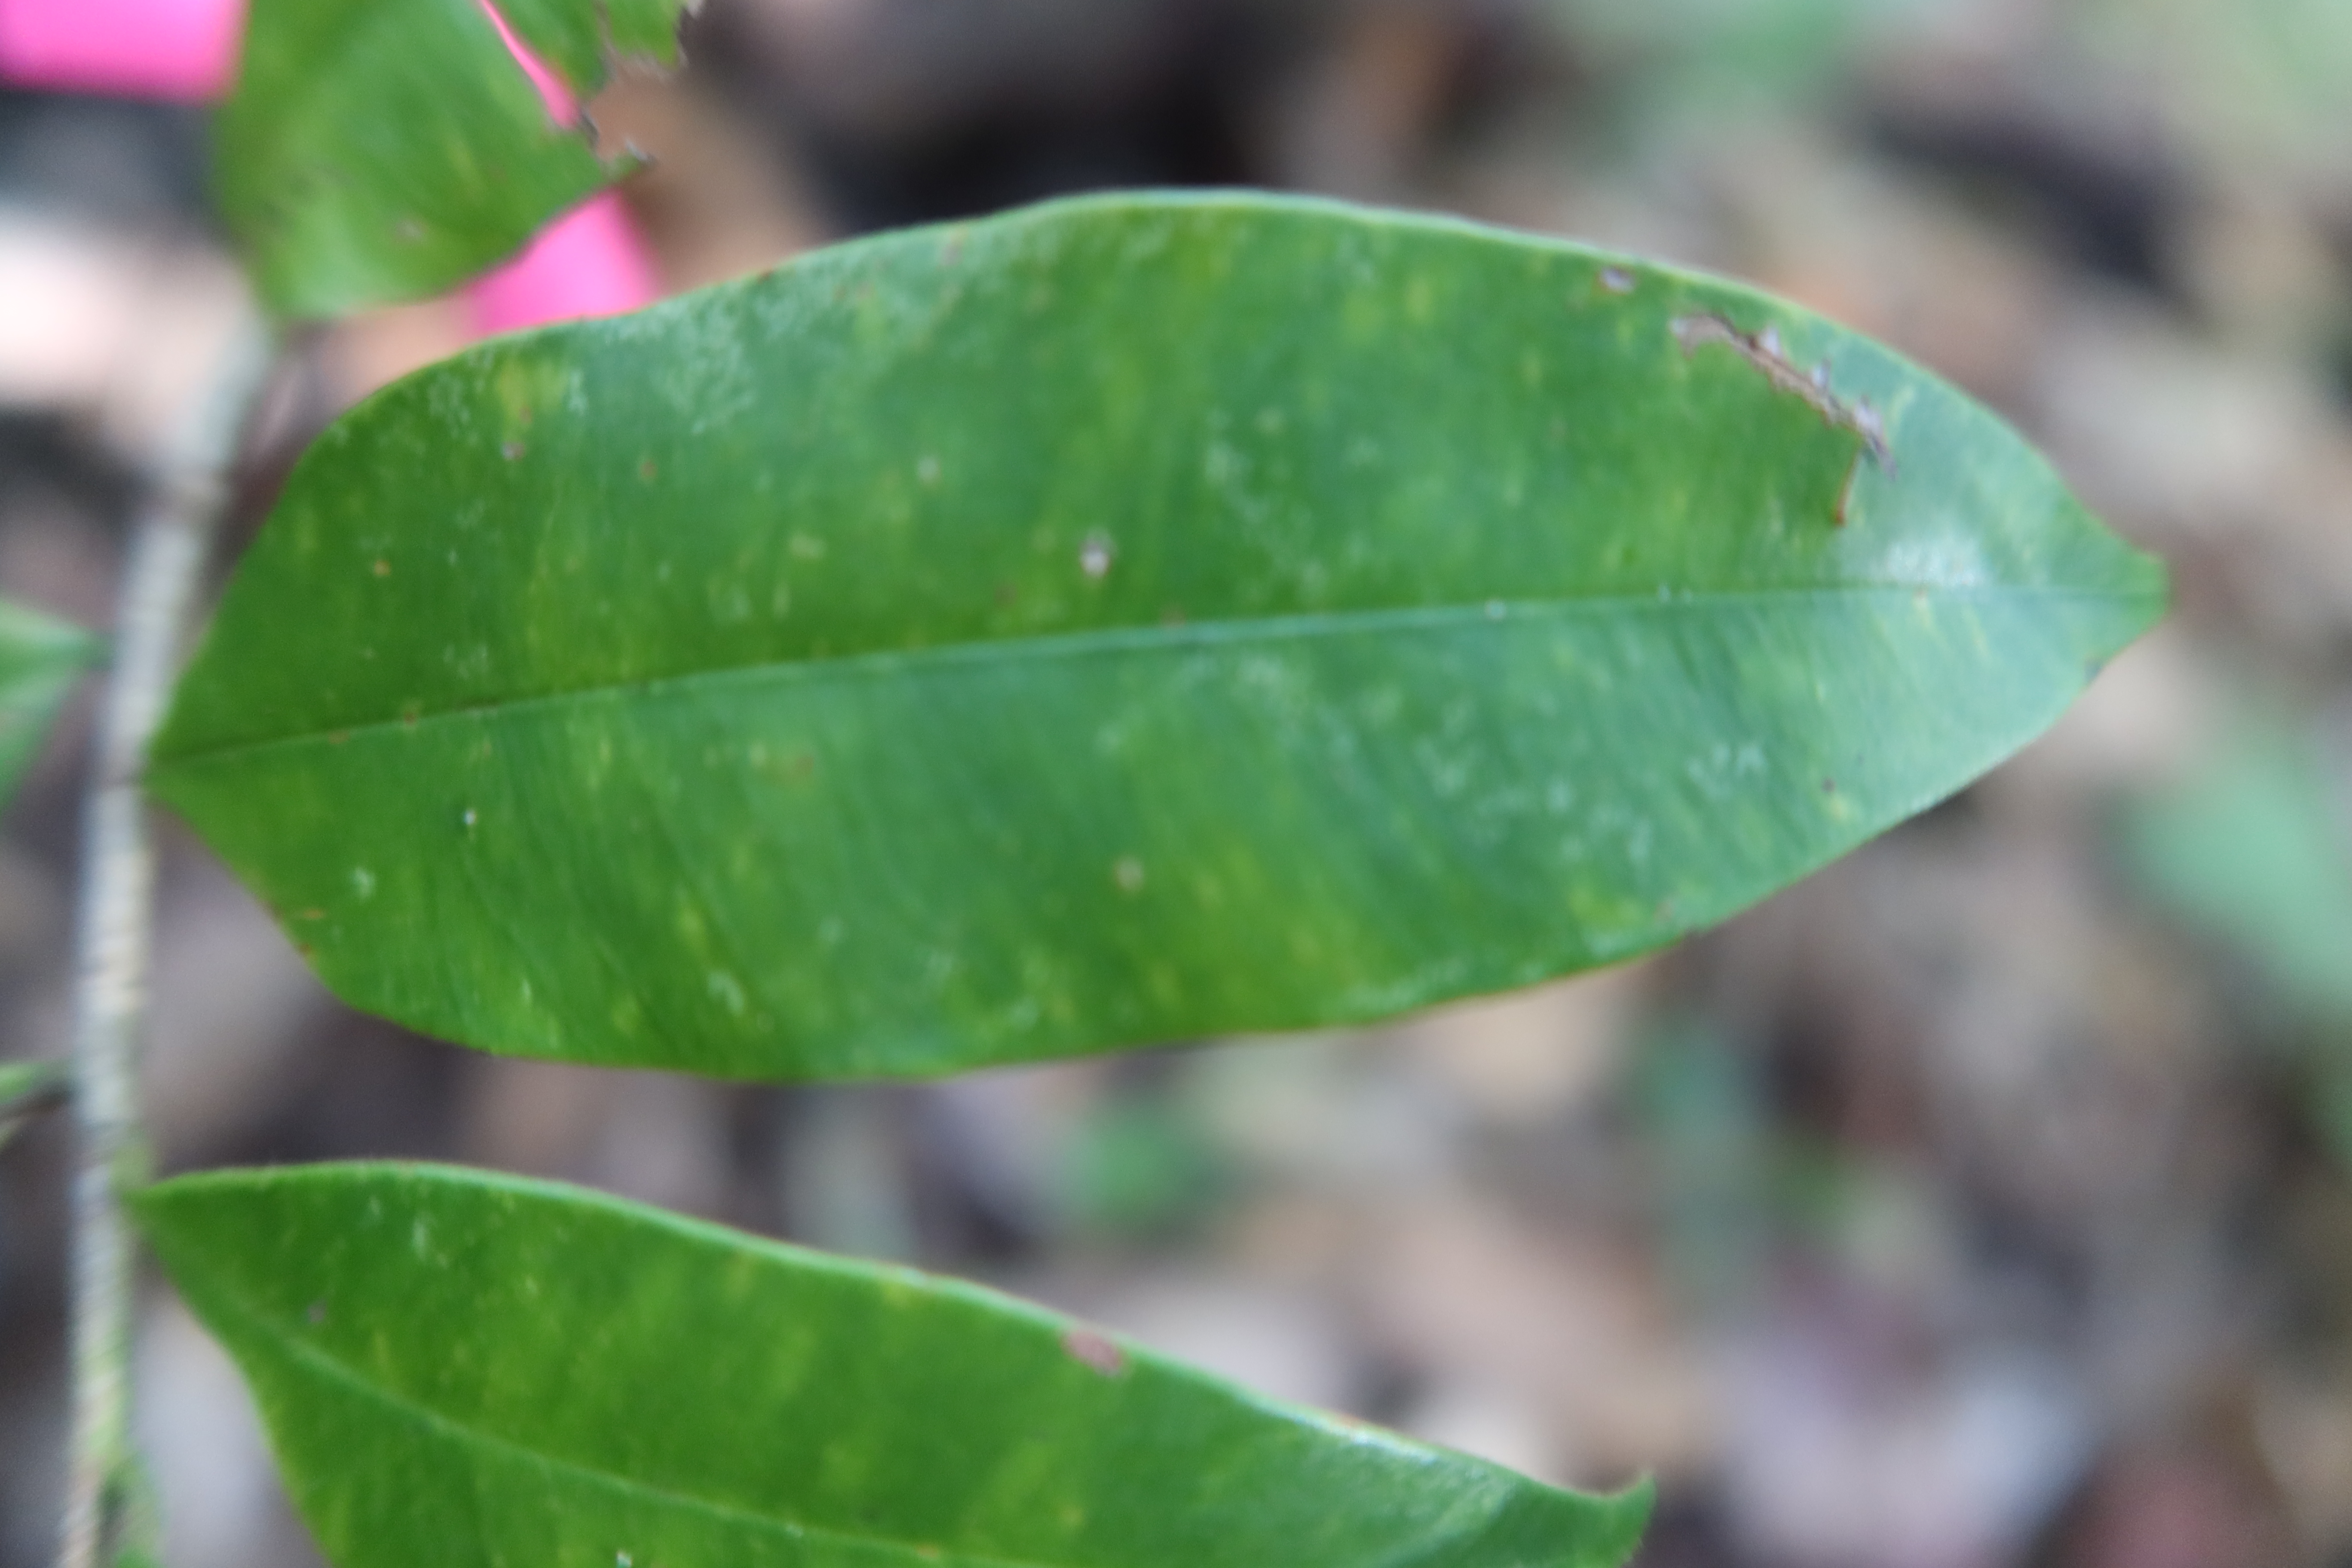
Label: Brown spots